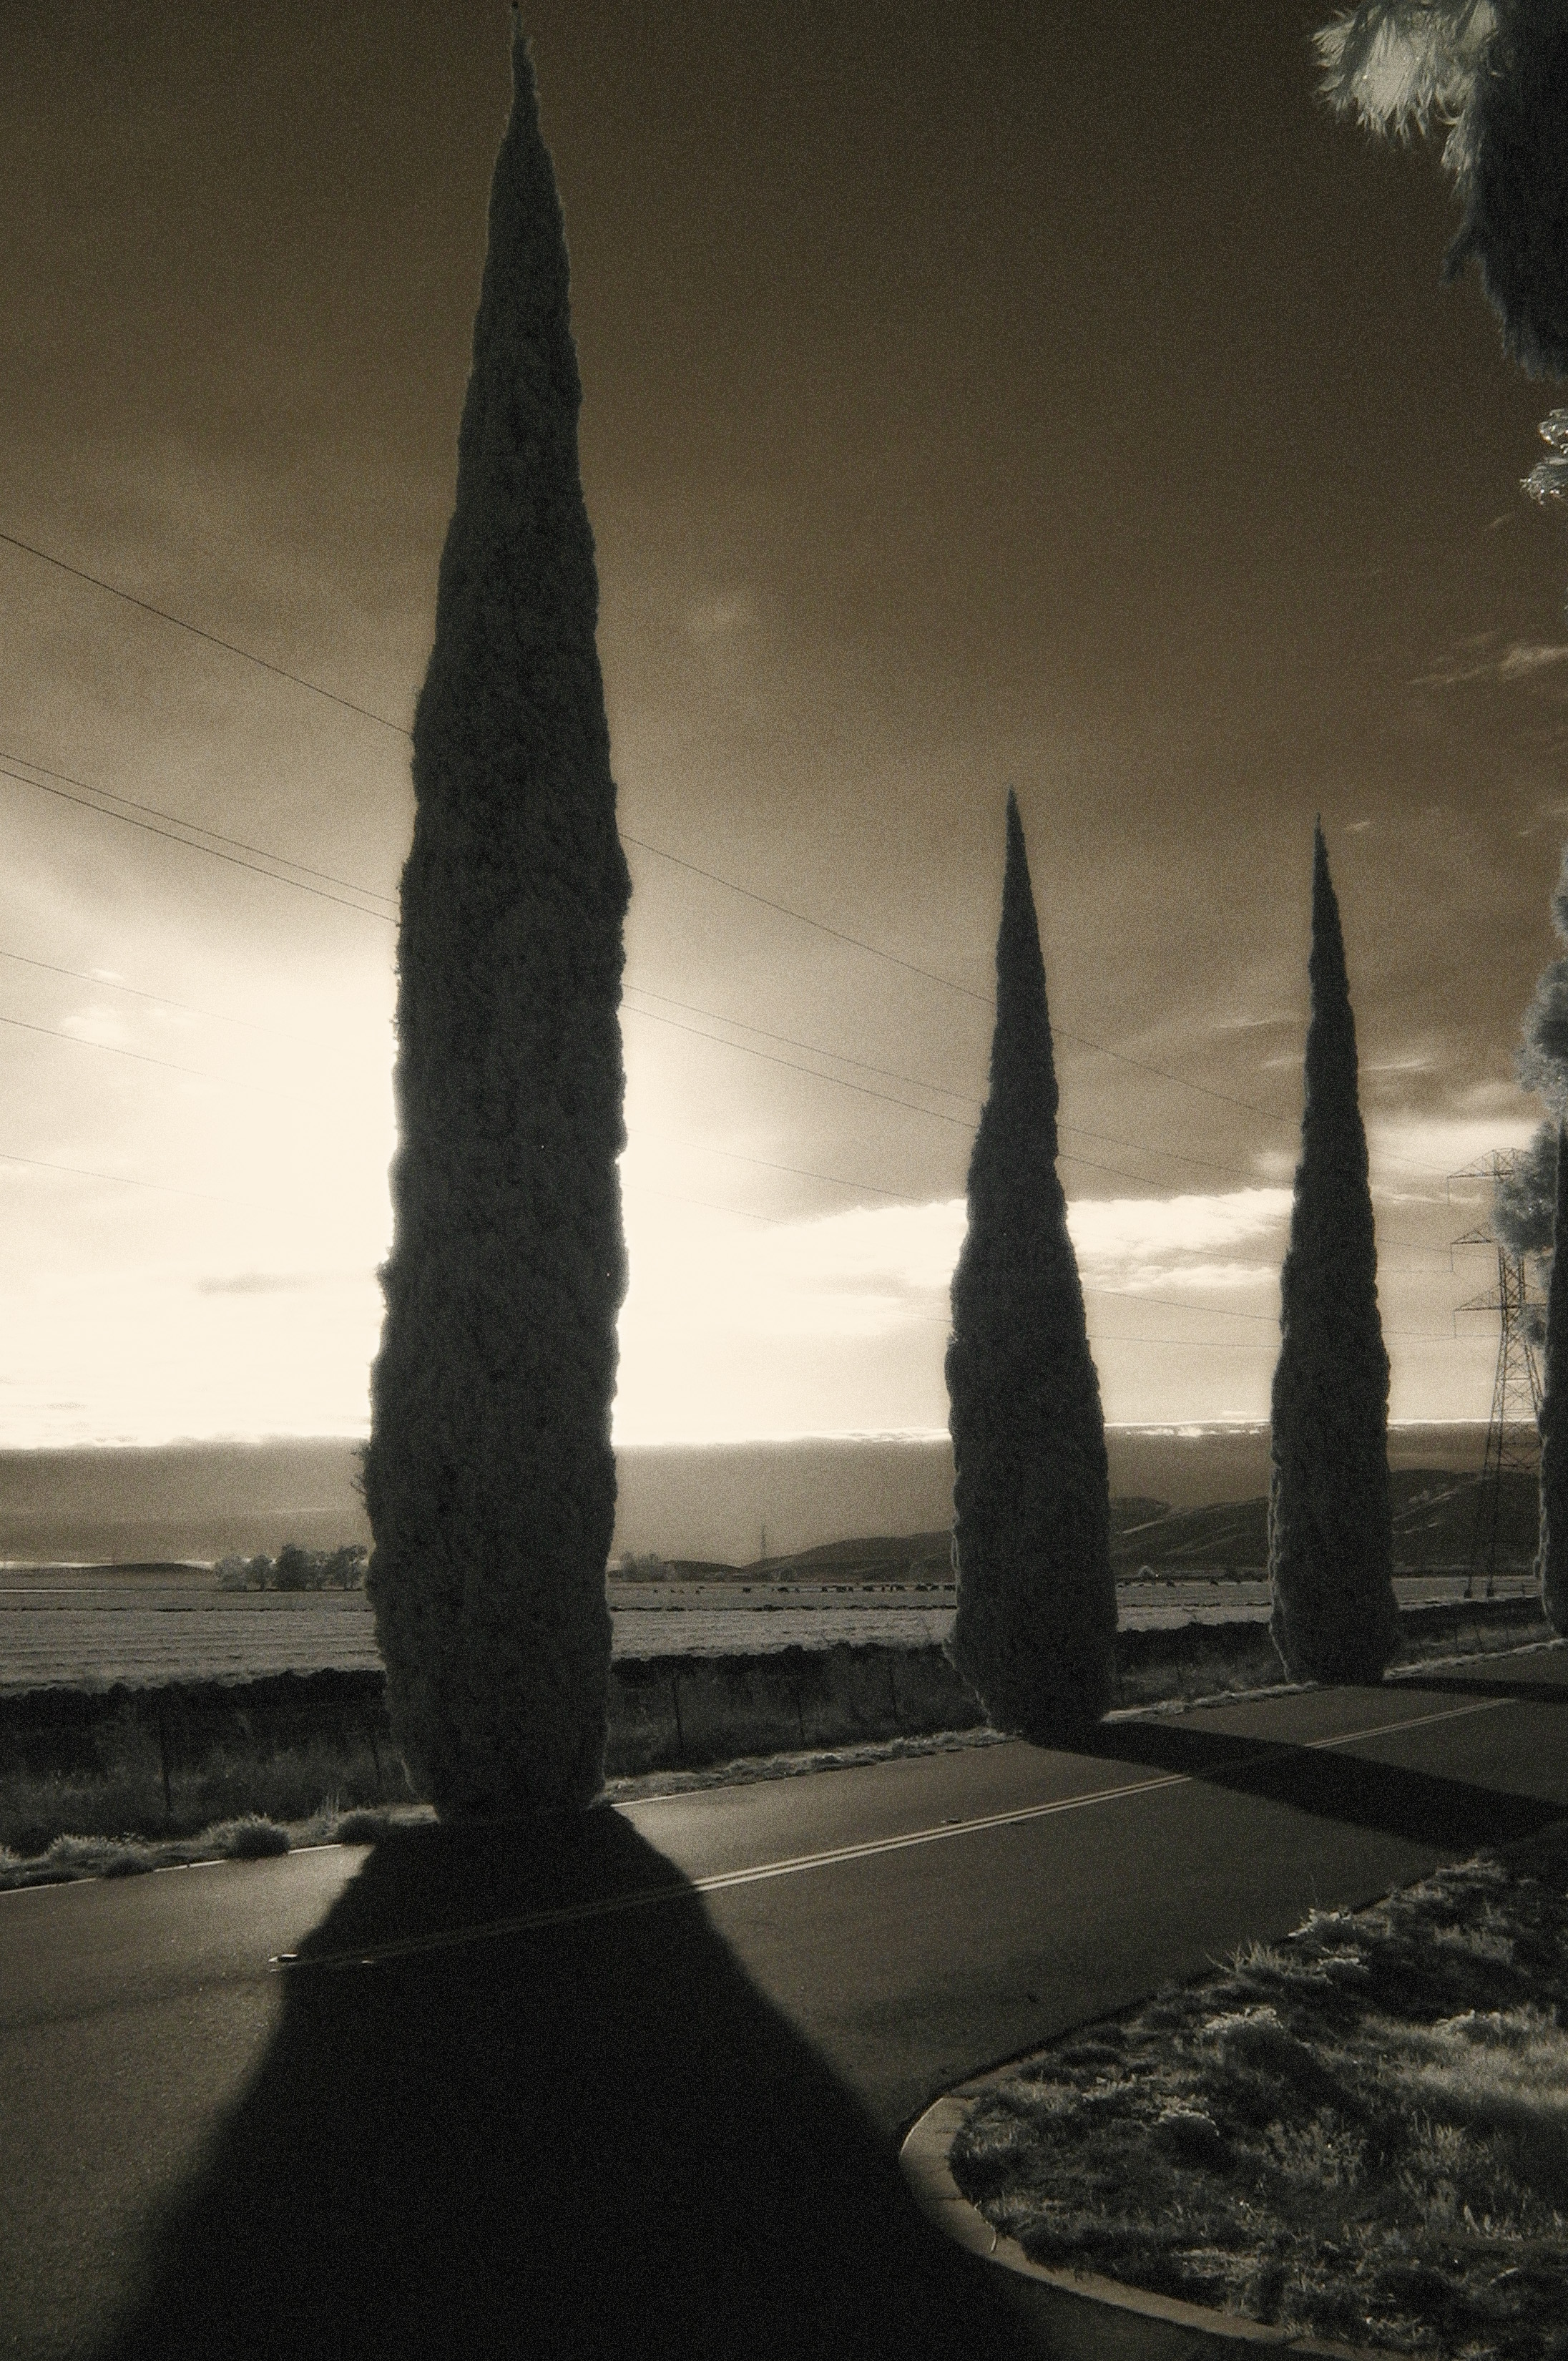
tree, rock, snow, winter, light, cloud, sky, sunset, night, sunlight, morning, monument, evening, reflection, shadow, darkness, monochrome, temple, image, shape, cypress, monolith, infrared, atmospheric phenomenon